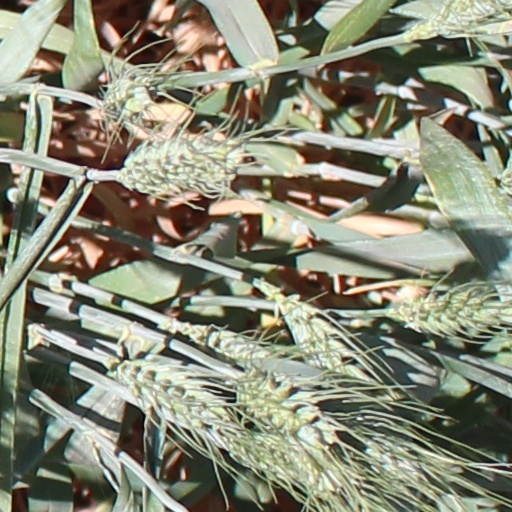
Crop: wheat